Travys

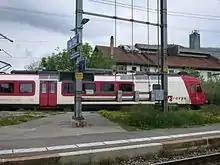
Travys train in Le Day station

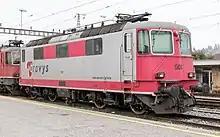
Travys Re 420 No. 503 in Aarberg BE

Travys is the brand name of a public transport company operating several rail and bus lines in the Yverdon region in the north of the Swiss canton of Vaud. Its name is based is on an acronym for "Transports Vallée de Joux–Yverdon-les-Bains–Ste-Croix" ("valley of Joux–Yverdon-les-Bains–Ste-Croix transport"). It was created on 1 January 2001 from the merger of the following companies: